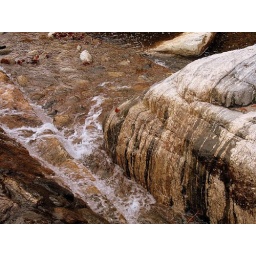
water flowing over bridge